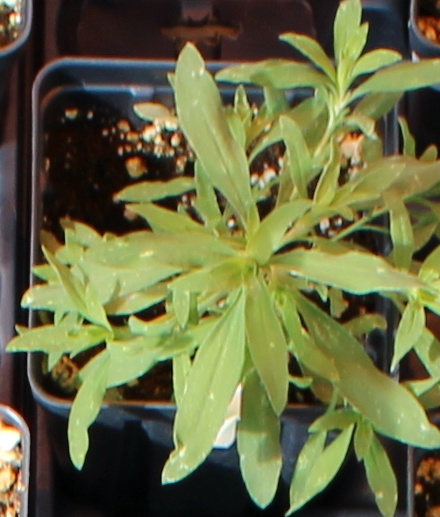
Label: Kochia